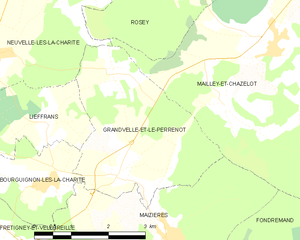
Carte des communes françaises